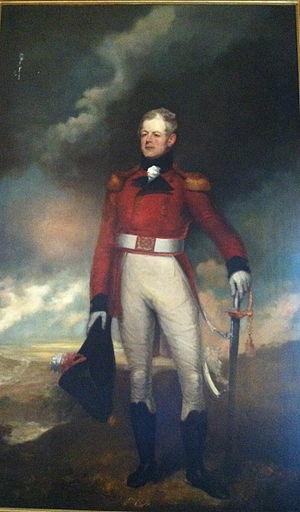
Cet article traite des événements qui se sont produits durant l'année 1816 au Bas-Canada.
Cet article traite des événements qui se sont produits durant l'année 1816 au Canada.